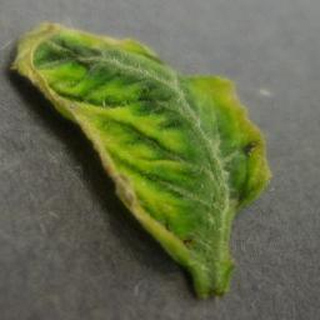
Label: tomato_yellow_leaf_curl_virus